Maidashi Ryokuchi

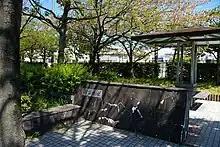
"Maidashi Ryokuchi" park entrance marker

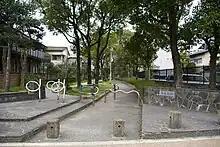
Maidashi Ryokuchi entrance

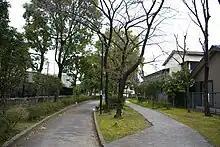
Barrier-free stone pavement

Maidashi Ryokuchi was designed as a children's playground with a public water fountain, playing equipment, and a nature trail. The barrier-free nature trail provides a recreation area for older people and for students from the nearby Fukuoka Junior High School. Located near Yume Town Hakata, it is overlooked by the local intermediate school and provides a safe place for children to play. It is the biggest of the ten public parks in the Maidashi school district.